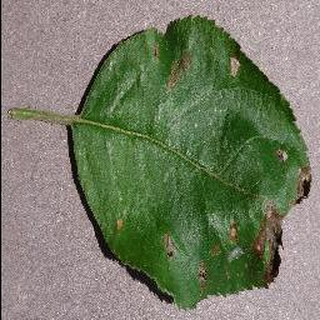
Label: apple_black_rot